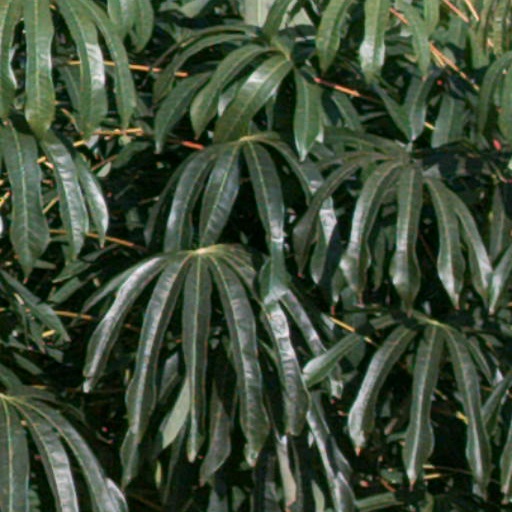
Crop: cassava